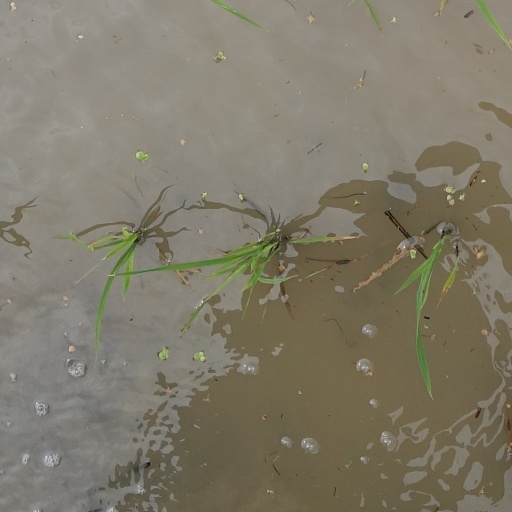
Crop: rice